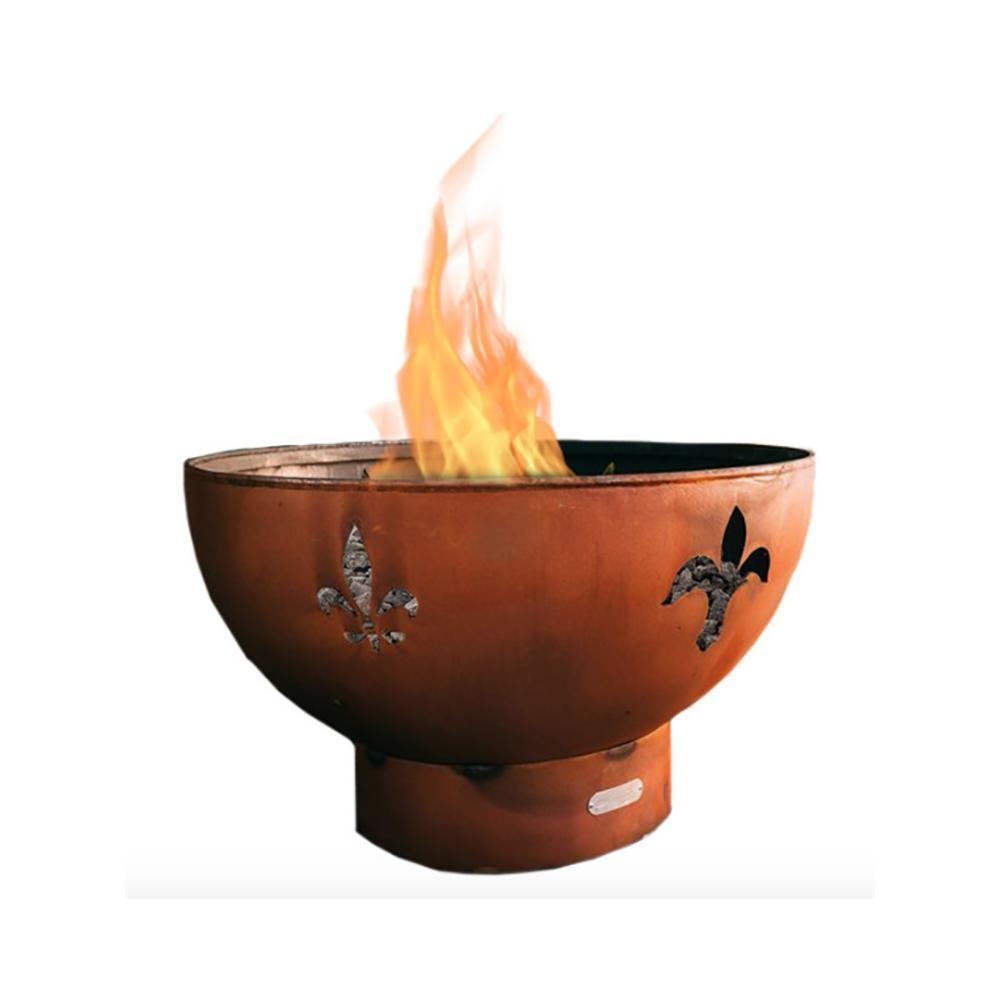
Fire Pit Art Fleur de Lis 36-Inch Handcrafted Carbon Steel Fire Pit (FDL)
Let the Classic Symbol of French Monarchy Grace Your Backyard Looking for a fire pit that stands out and adds personality to your backyard? It can be difficult to find one that doesn't sacrifice quality for aesthetics. And when you do find one that's built to last, it's often generic in appearance and lacks character. The Fire Pit Art Fleur de Lis is not just any wood-burning fire pit. It is a stunning piece of art that adds a touch of sophistication to any outdoor space. With its classic symbol of the French Monarchy, it's the perfect fire pit for those who have a love for Traditional, Classic, or French-Country styles. Made in the USA, the Fleur de Lis Fire Pit boasts excellent quality with Heavy Duty .25" Thick Carbon Steel Construction and an Iron Oxide Finish that develops naturally over time into a beautiful, dark patina. This unique finish, combined with the intricate Fleur de Lis design, makes it a one-of-a-kind masterpiece that's sure to impress your guests. This fire pit is also available with a gas burner: Fire Pit Art Fleur De Lis 36-Inch Handcrafted Carbon Steel Gas Fire Pit Create a luxurious ambiance in your outdoor space with the Fleur de Lis Fire Pit. Order now and enjoy the lowest prices and free shipping on Fire Pit Art Fire Pits. All Fire Pit Art fire pits are made to order. For more information about the current lead time, email us at support@modernblaze.com . Optional Accessories: Spark Screen , Tabletop Cover , Log Rack , Fire Tools , and Marshmallow Roasting Stick Fire Pit Art Fleur de Lis Wood-Burning Fire Pit Video: FEATURES: Outdoor Fire Pit with Unique design - French Monarchy Symbol Handcrafted by Tennessee craftsman, each fire pit is unique Made out of most durable fire pit steel - heavy duty ¼ “ thick mild carbon steel for durability High-temperature resistant coating protects the fire pit exterior Rain drain to prevent water from accumulating in the fire pit Maintenance-free thanks to outer iron oxide finish Overall Dimensions: 24" H x 36" Diameter Base Dimensions: 6" H x 19" Diameter Weight: 185 lbs 10-Year Manufacturer Warranty Made in the USA You might also need: Handcrafted Fire Tools Artisan Log Rack Spark Screen Downloads: WARNING: The use of a fire pit burning wood, natural gas, or propane could expose you to substances in the fuel or from combustion including carbon monoxide which is known to the State of California to cause birth defects or reproductive harm. For more information, visit www.P65Warnings.ca.gov.
Brand: Fire Pit Art
Category: Home & Garden > Fireplaces > Outdoor Fireplaces